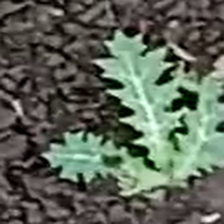
Weed species: Bilayat_(Mexicana_Argemone)